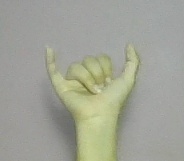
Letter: ya